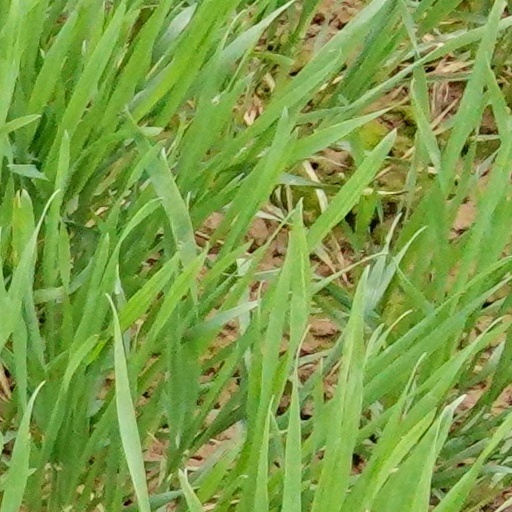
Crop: wheat